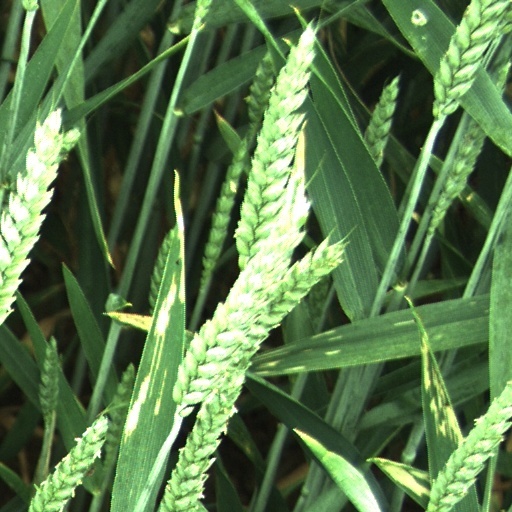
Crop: wheat